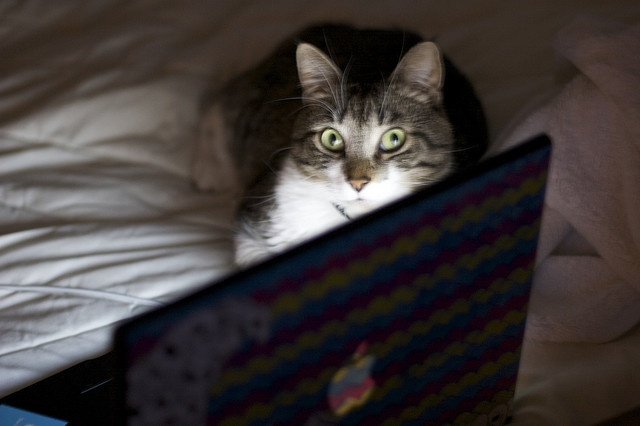
The lap top screen illuminates the cats eyes.
A cat is illuminated by the light of this computer.
A cat laying in front of a computer that is turned on.
A cat sitting next to a laptop looking up at the person taking the pictures.
A cat lying on a bed beside a laptop computer.